Grüne Post

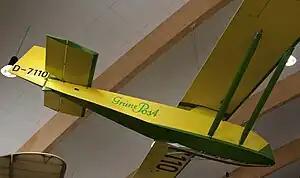
Replica in German Gliding Museum

The Grüne Post was a secondary trainer glider designed by Alexander Lippisch at the request of a German newspaper, the Grüne Post, who distributed plans. Many were built by amateur groups.